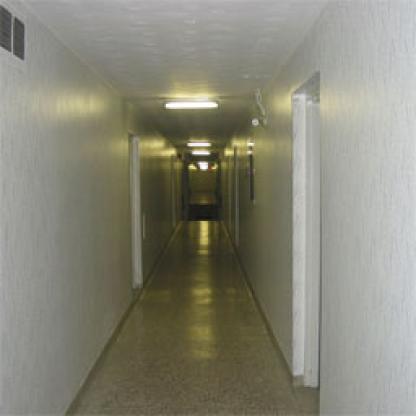
Scene: Indoor